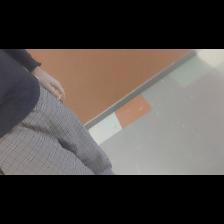
Label: Human